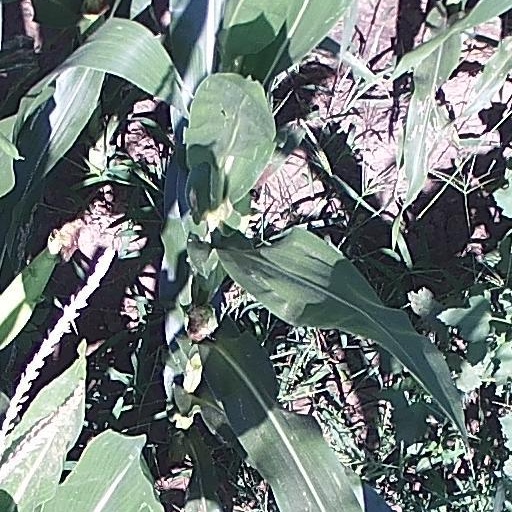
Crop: maize; corn